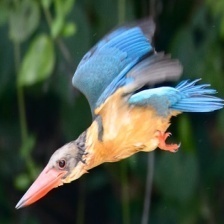
Species: STORK BILLED KINGFISHER
Scientific name: PELARGOPSIS CAPENSIS